Fred MacMurray

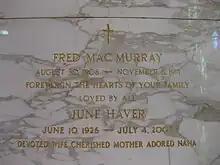
MacMurray and June Haver's grave at Holy Cross Cemetery, Culver City, California

In the early 1970s, MacMurray appeared in commercials for the Greyhound Lines bus company. In 1979, he appeared in a series of commercials for the Korean "chisenbop" math calculation program. MacMurray's final film was "The Swarm", costarring Michael Caine, Olivia de Havilland and Henry Fonda. The actor, semi-retired at this point, was called back for one last film by director Irwin Allen entitled "Fire!"; however, his diagnosis of throat cancer caused him to pull out. Allen then offered him the small role (for a total of two days on set) of a pharmacist in "The Swarm". MacMurray told reporters that he didn't "...really miss it. A lot of actors go crazy if they aren't working, but I guess I'm a little lazy." He successfully underwent treatment for his cancer during the production.